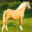
Label: horse